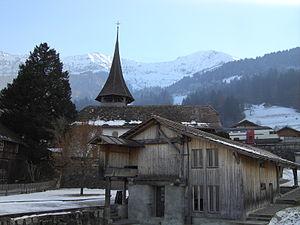
Leissigen est une commune suisse du canton de Berne, située dans l'arrondissement administratif d'Interlaken-Oberhasli.Le sommet du Morgenberghorn est un tripoint géographique entre les communes de Aeschi bei Spiez, Saxeten et Leissigen.